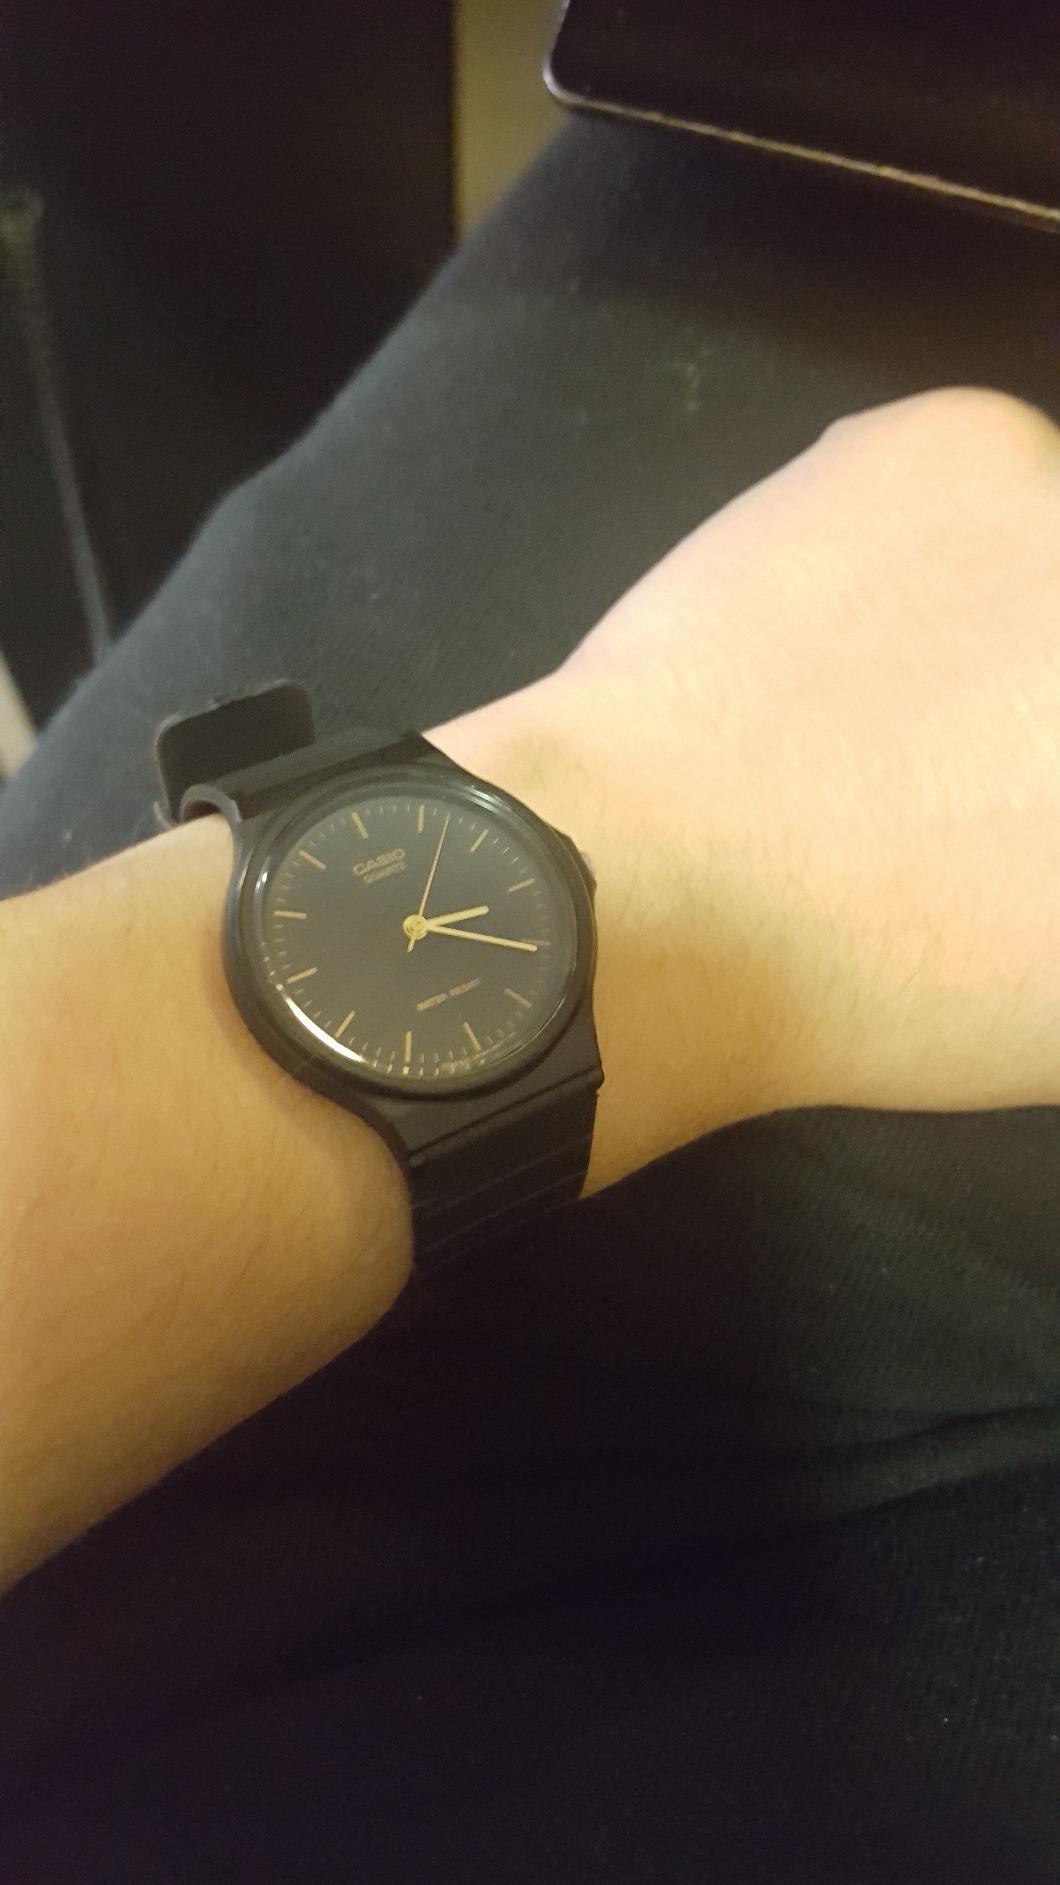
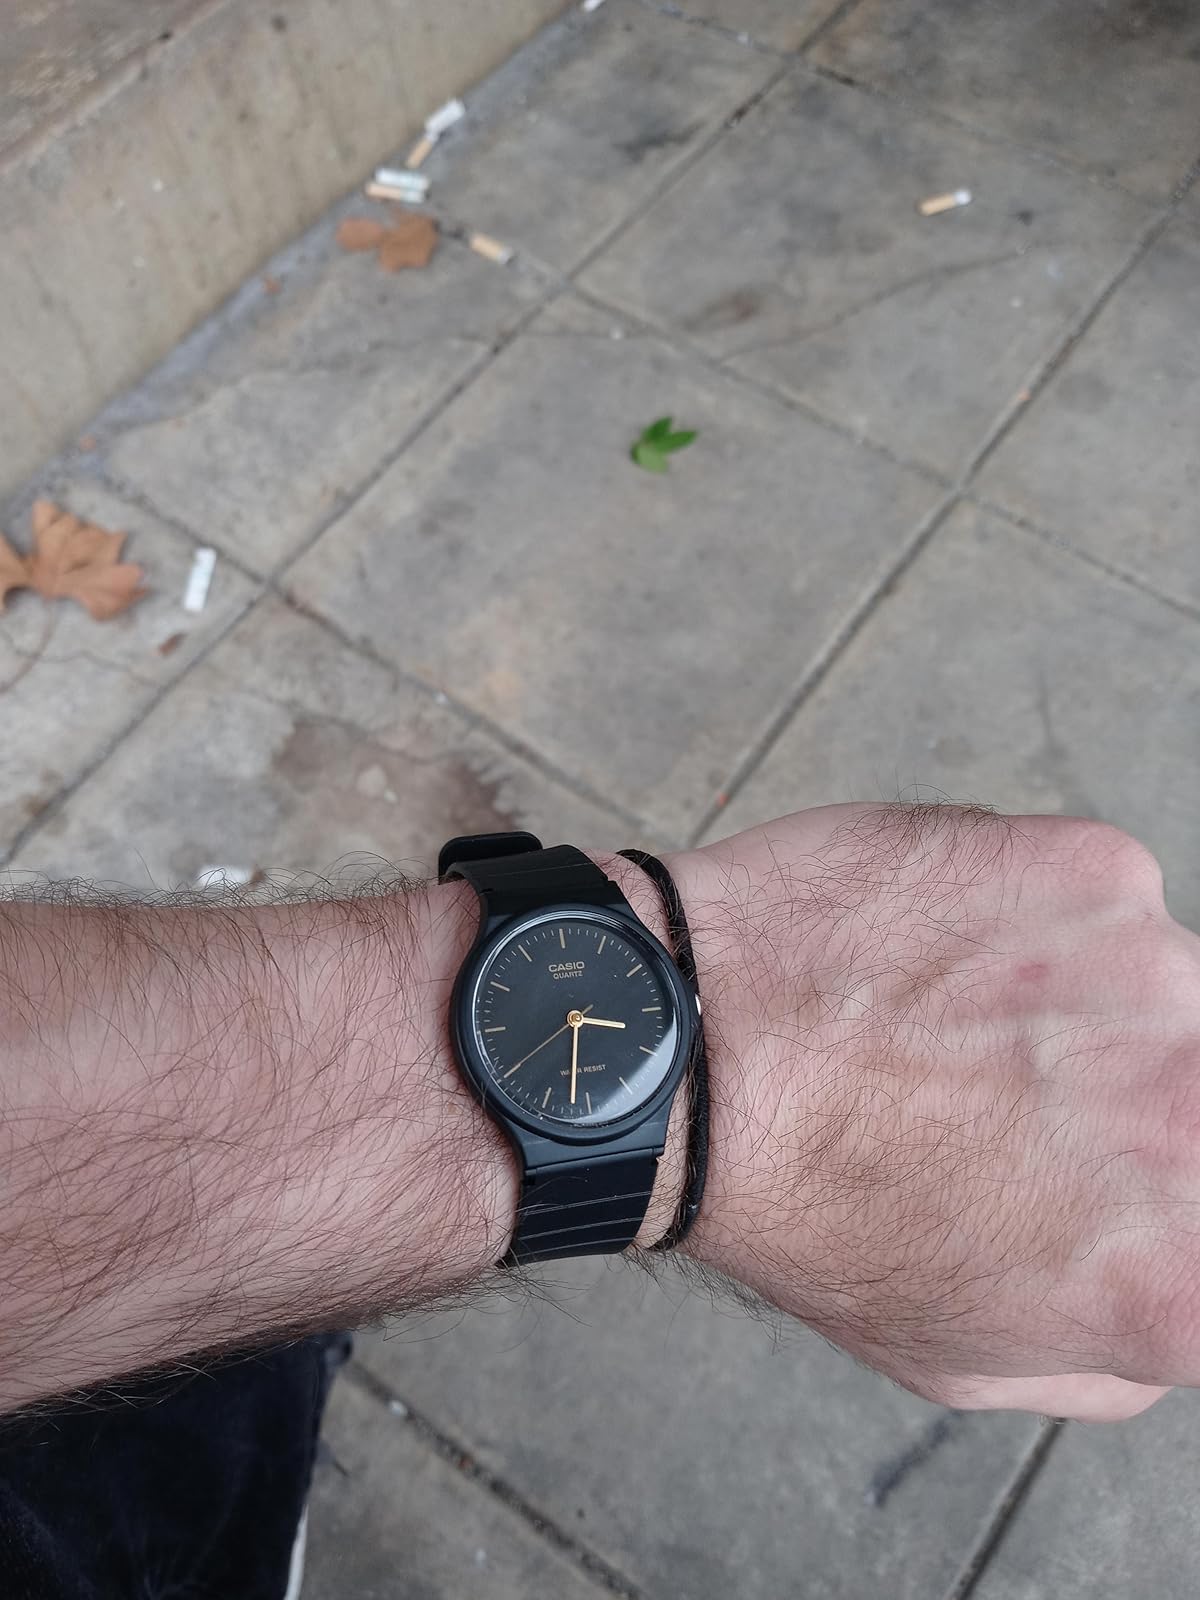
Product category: accessories_watch
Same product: yes